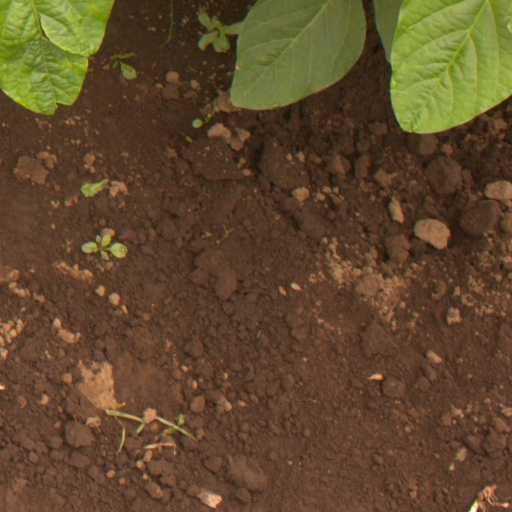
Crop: soybean